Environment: real
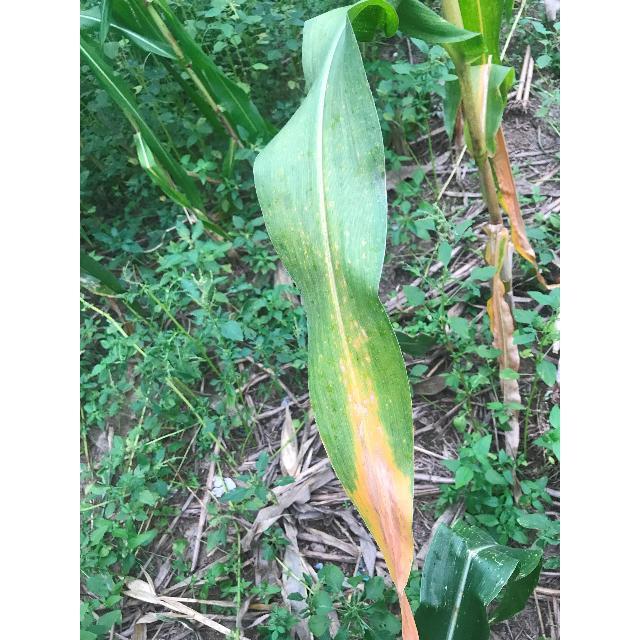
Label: nitrogen_deficiency